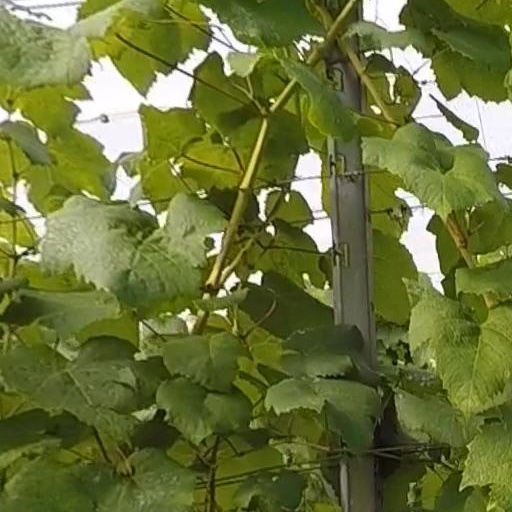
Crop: grape